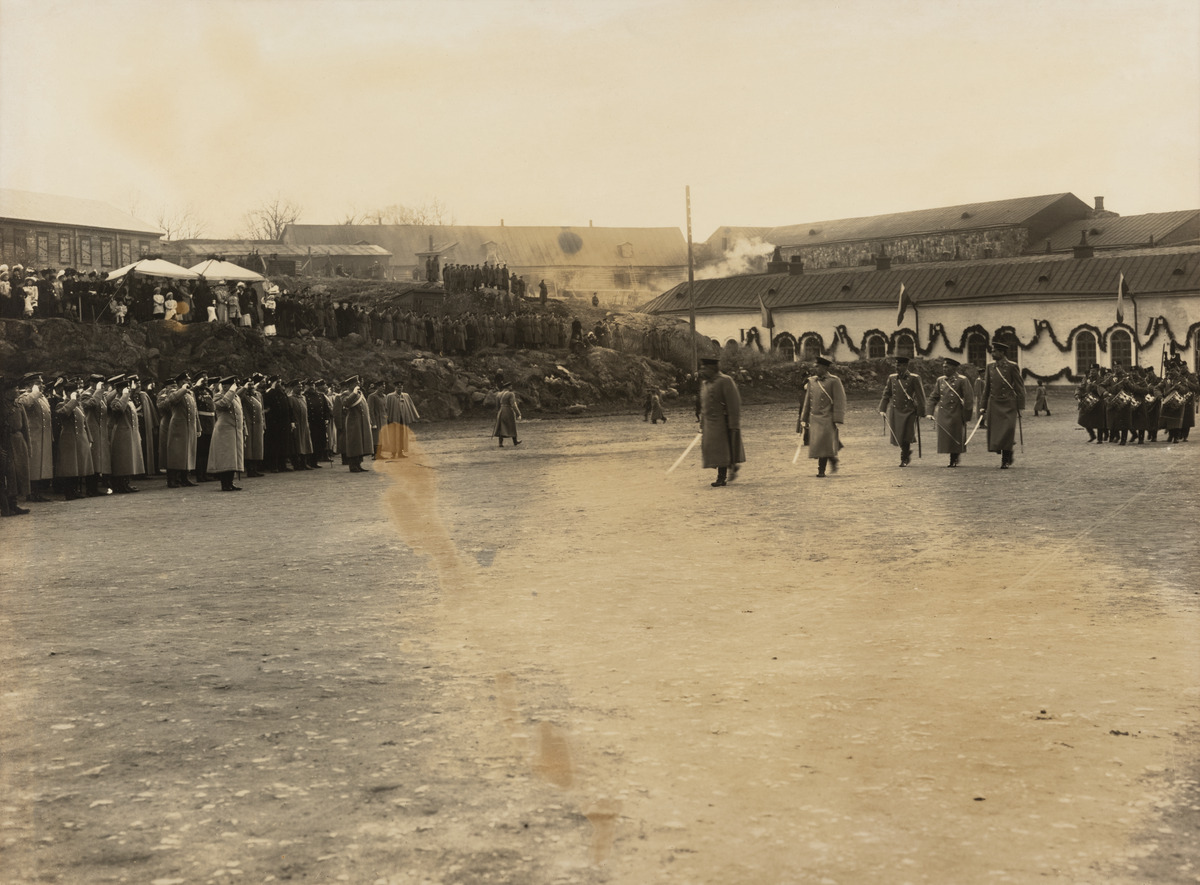
Viaporin venäläisen varuskunnan 100-vuotisjuhla huhtikuussa 1908, juhlaparaati Susisaaren varuskunta-aukiolla
sisällön kuvaus: Viaporin venäläisen varuskunnan 100-vuotisjuhla huhtikuussa 1908, juhlaparaati Susisaaren varuskunta-aukiolla. mustavalkoinen
Ajankohta: kuvausaika 1908
Paikka: Suomi, Uusimaa, Helsinki, Suomenlinna Helsinki, Susisaari
Aiheet: varuskunnat, linnoitukset, sotilaat, juhlamenot, juhlapaikat, aukiot, yleisö